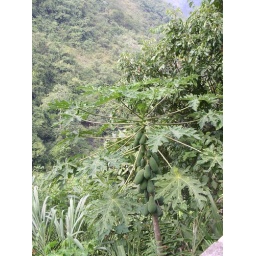
175 PP fruit in trees